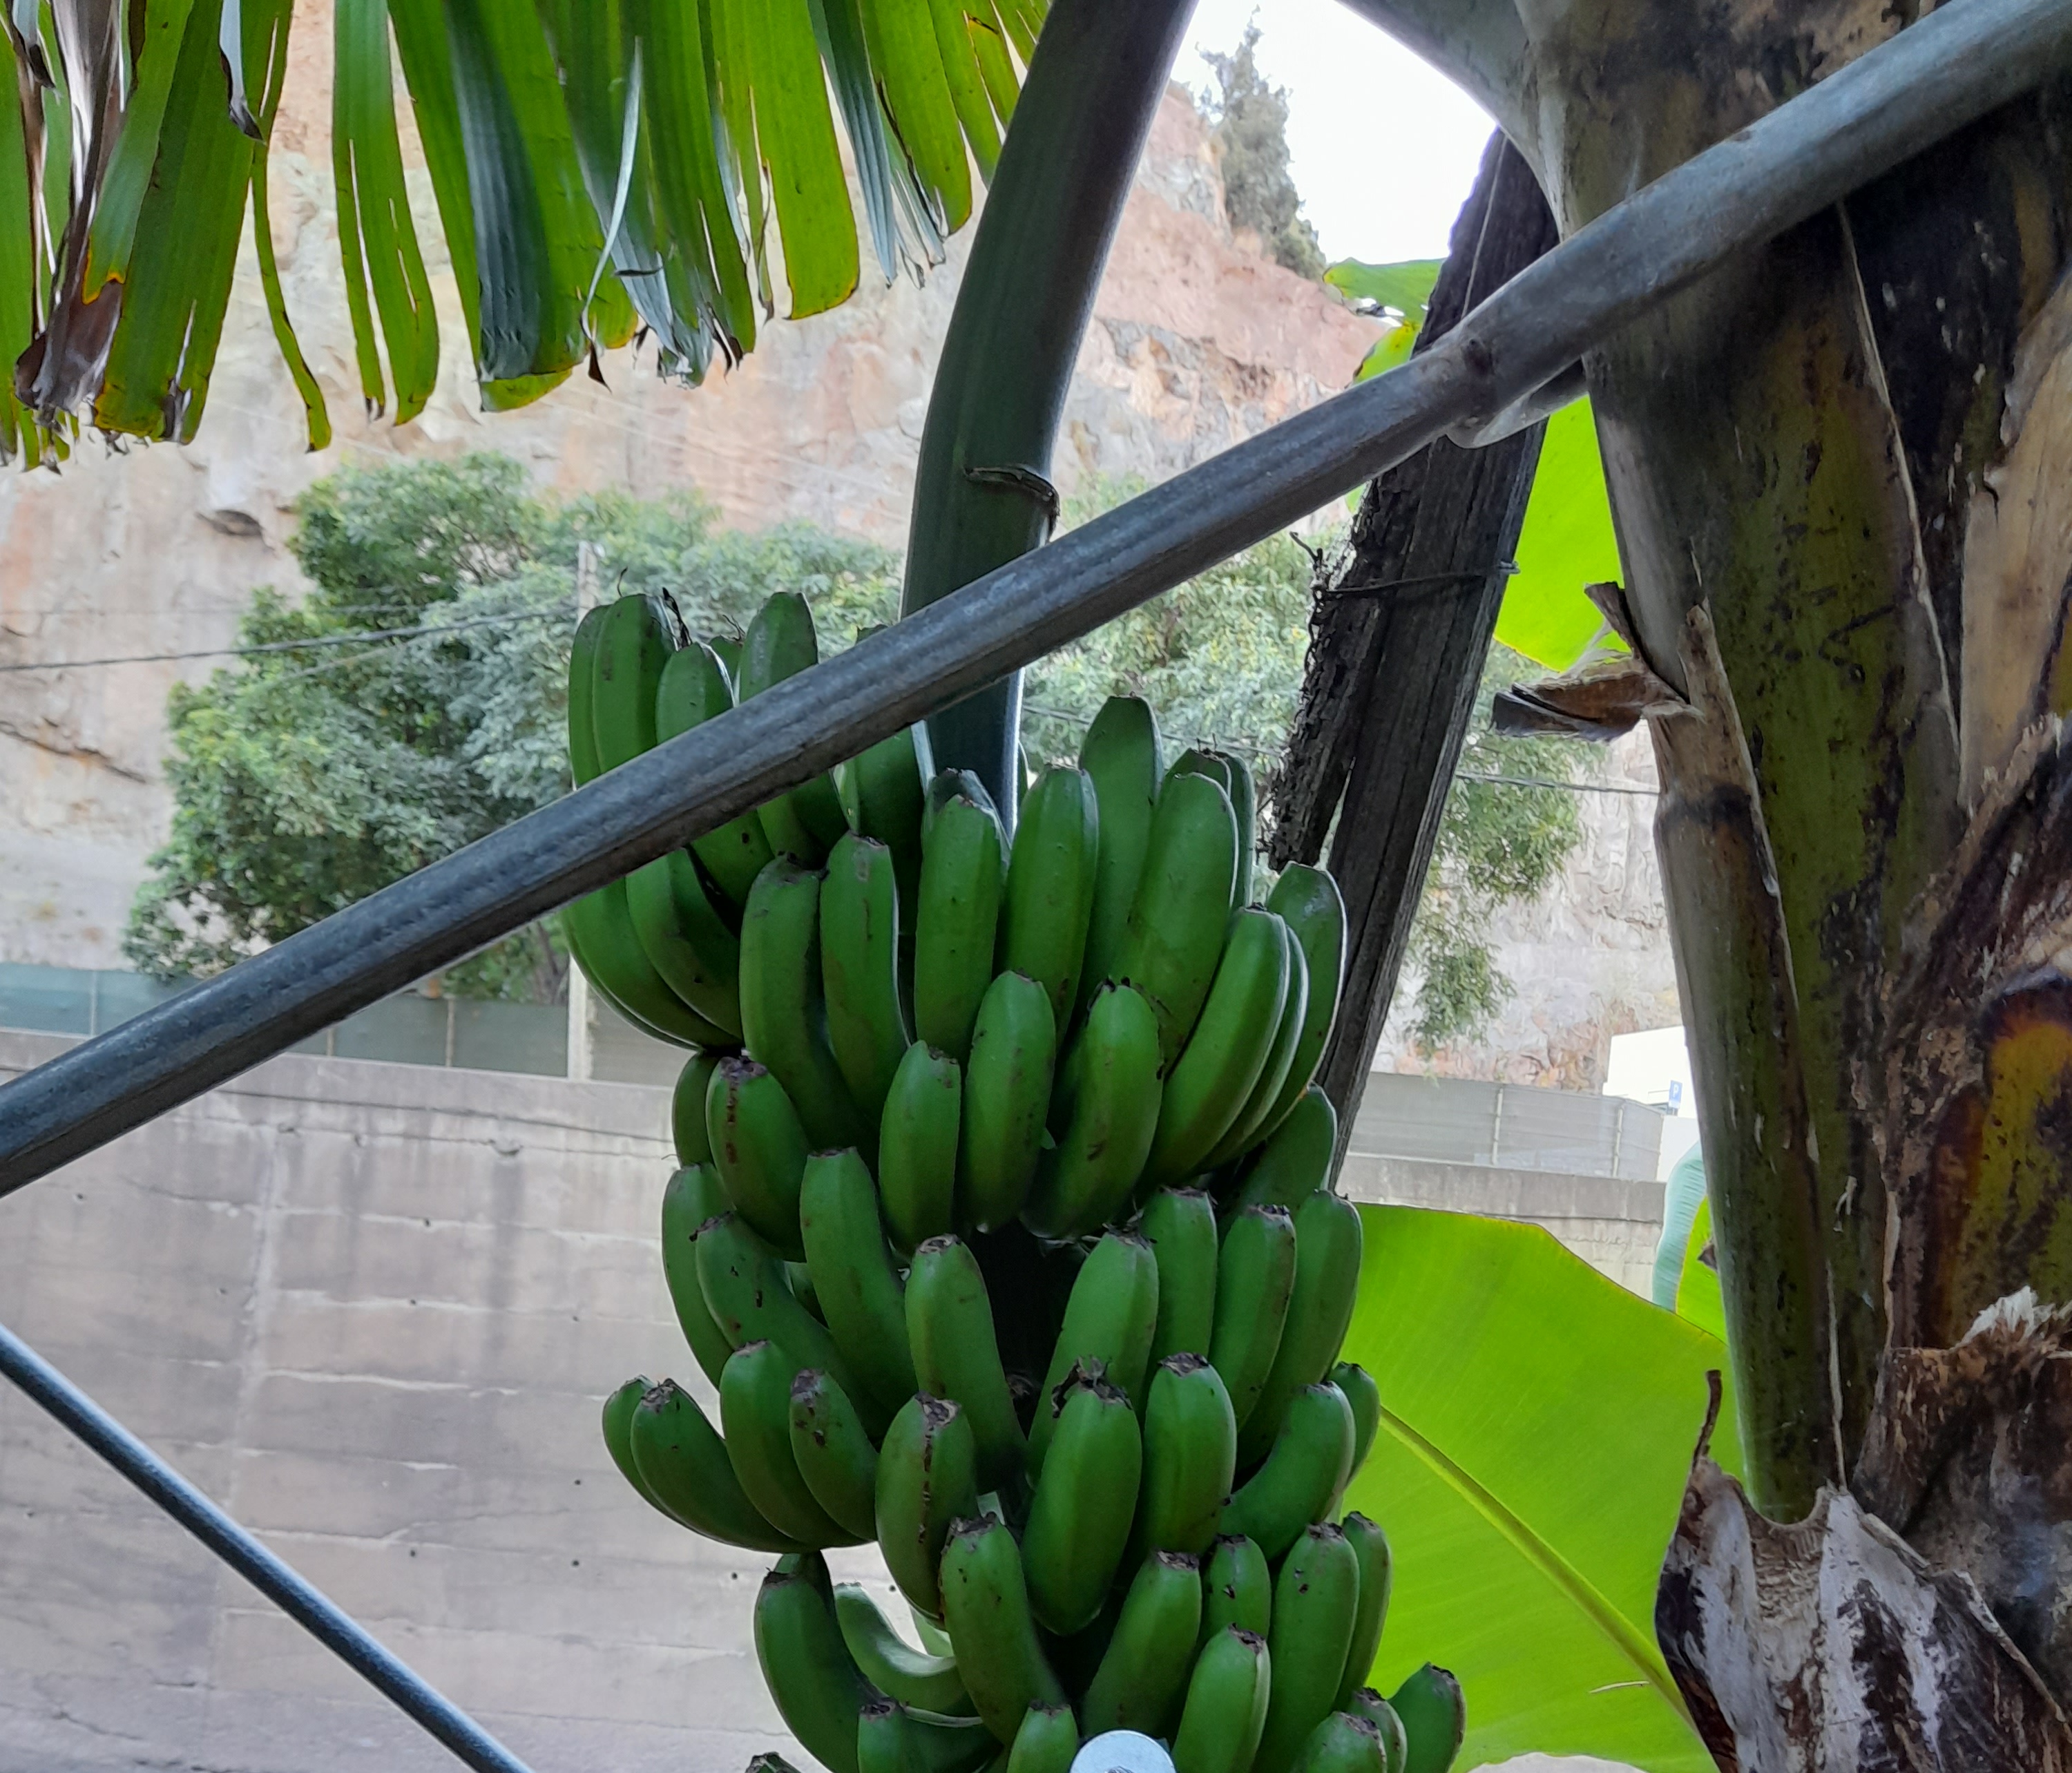
Label: Keep